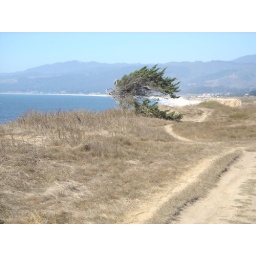
Bike trails south of Half Moon Bay State Park with wind blown tree and ocean in the back ground.